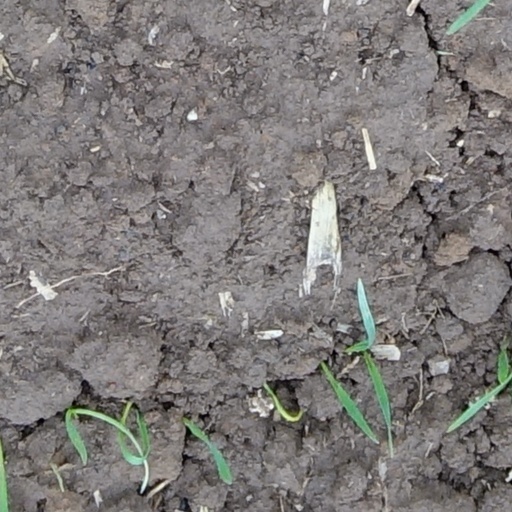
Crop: wheat